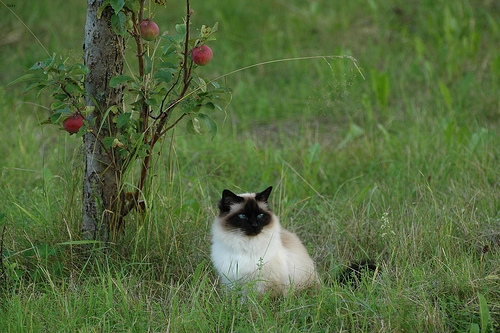
Animal: cat
Breed: birman